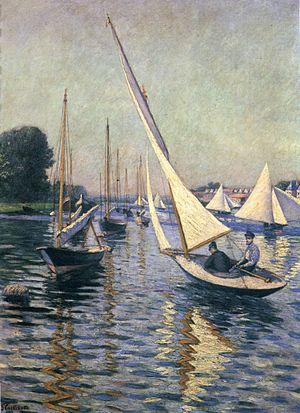
Gustave Caillebotte, né à Paris le 19 août 1848 et mort à Gennevilliers le 21 février 1894, est un peintre français, collectionneur, mécène et organisateur des expositions impressionnistes de 1877, 1879, 1880 et 1882.